Paraguay national football team

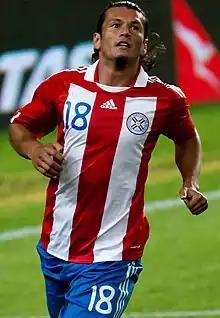
Nelson Valdez played at the 2004 Copa América.

Coach Carlos Jara Saguier took a relatively young squad to the 2004 Copa América, with the majority of players tied to clubs of the Primera División Paraguaya. Paraguay had been drawn into Group C, with Brazil, Costa Rica and Chile. A penalty sealed Paraguay's 1–0 victory in their first group-stage match against Costa Rica. Paraguay earned a 1–1 draw with Chile in the following match. In Paraguay's fixture against Brazil, Paraguay earned a 2–1 victory, which saw Paraguay top the group as undefeated, with seven points. Paraguay were drawn against Uruguay in the quarter-finals. A 3–1 Uruguay victory eliminated Paraguay from the competition.